Agriculture in Argentina

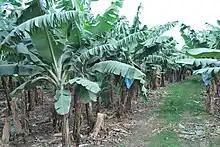
Banana trees in Tucuman

Grapes (mostly for the wine harvest), together with lemons, apples and pears are the most important fruit harvests, produced mainly in the Río Negro valleys of Río Negro Province and Neuquén Province, as well as Mendoza Province. Other important crops include peaches and citruses. With an area of around 6,000 km², the fruit production is around 18 million tonnes annually.